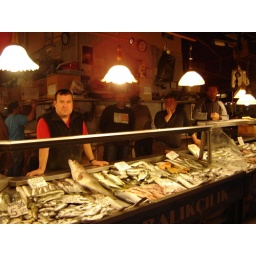
The fish market in Fethiye. You pick it, negotiate for it, buy it and get it grilled in the restaurants next door.